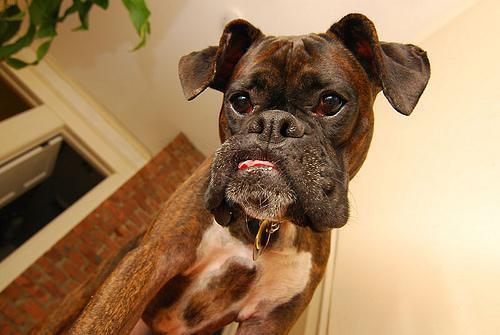
boxer